Cytotoxin K

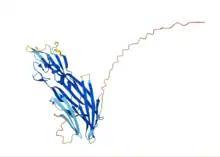
The predicted structure of cytotoxin K

Cytotoxin-K (CytK) is a protein toxin produced by the gram-positive bacteria "Bacillus cereus". It was first discovered in a certain "Bacillus cereus" strain which was isolated from a food poisoning epidemic that occurred in a French nursing home in 1998. There were six cases of bloody diarrhea, three of which were fatal. None of the known enterotoxins from "B. cereus" could be detected at this time. Later, this "B. cereus" strain and its relatives were classified as a brand-new species called Bacillus cytotoxicus, which is the thermo-tolerant member of the Bacillus genus. The cytotoxin-K gene is present in approximately 50% of "Bacillus cereus" isolates, and its expression is regulated by several factors, including temperature and nutrient availability.